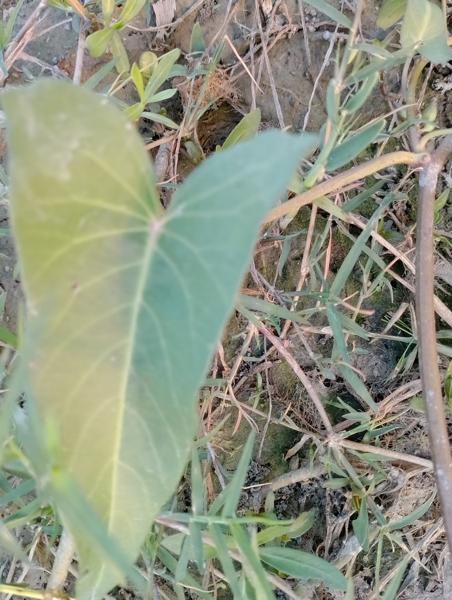
Weed species: Ipomoea aquatic